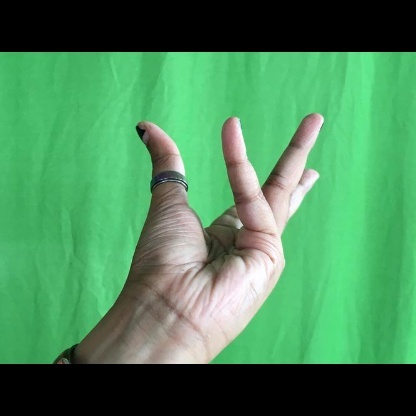
Mudra: Alapadmam